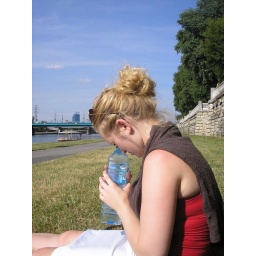
there was a bug in the water bottle